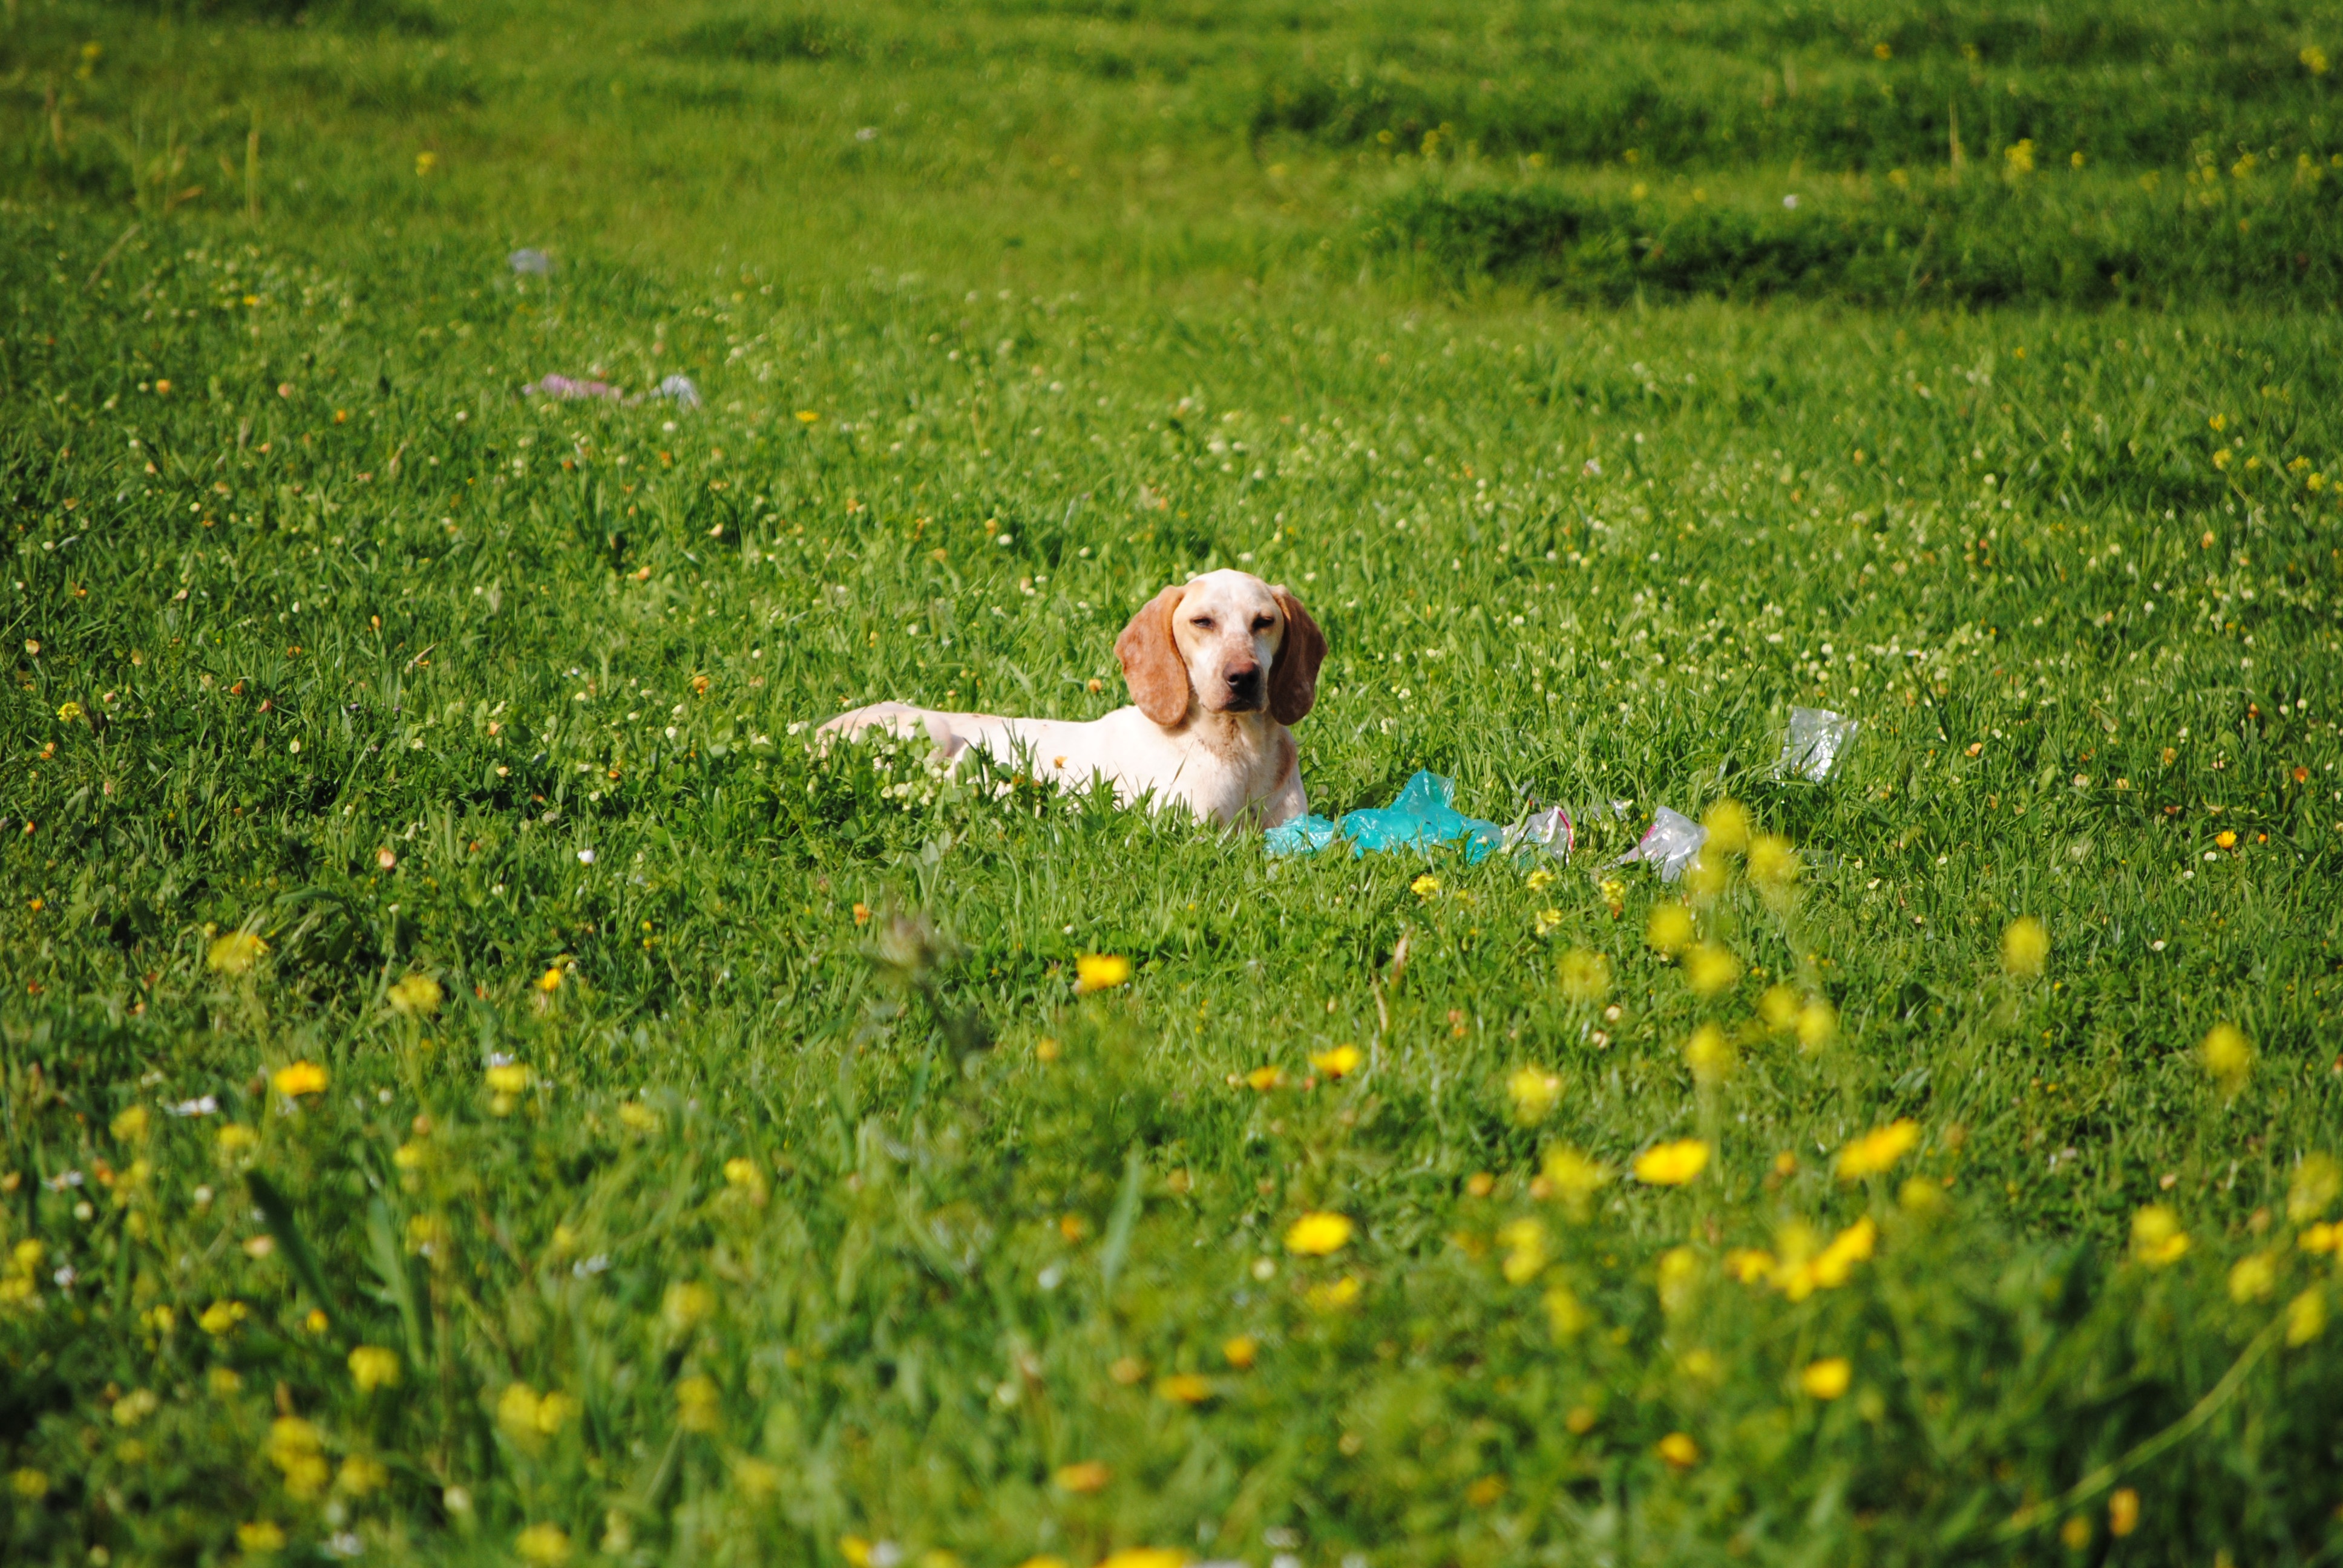
nature, grass, outdoor, plant, field, lawn, meadow, prairie, sunlight, flower, dog, animal, cute, canine, summer, pet, portrait, green, pasture, agriculture, wildflower, grassland, habitat, labrador, rural area, natural environment, grass family, dog like mammal, dog in field, resting dog